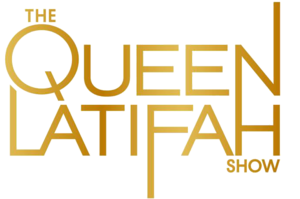
Queen Latifah, de son vrai nom Dana Elaine Owens, née le 18 mars 1970 à Newark, dans le New Jersey, est une chanteuse, rappeuse, productrice, mannequin, animatrice de télévision et actrice américaine.